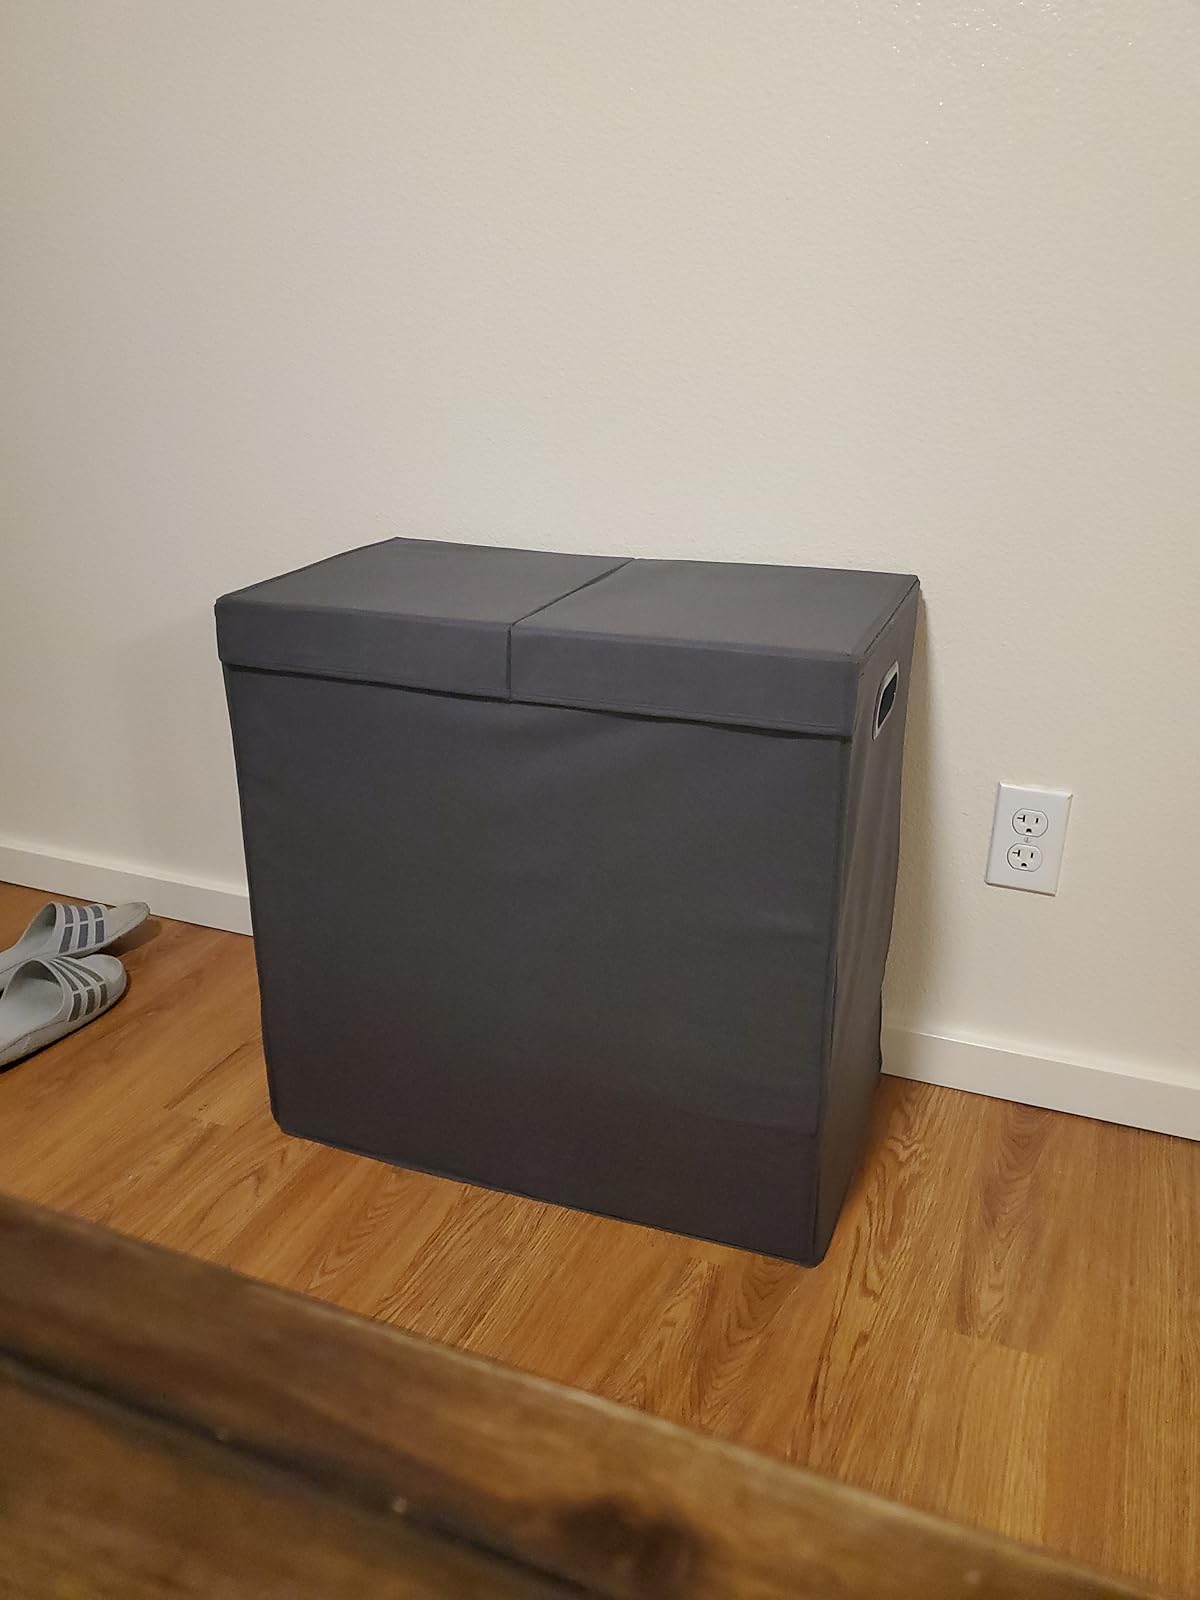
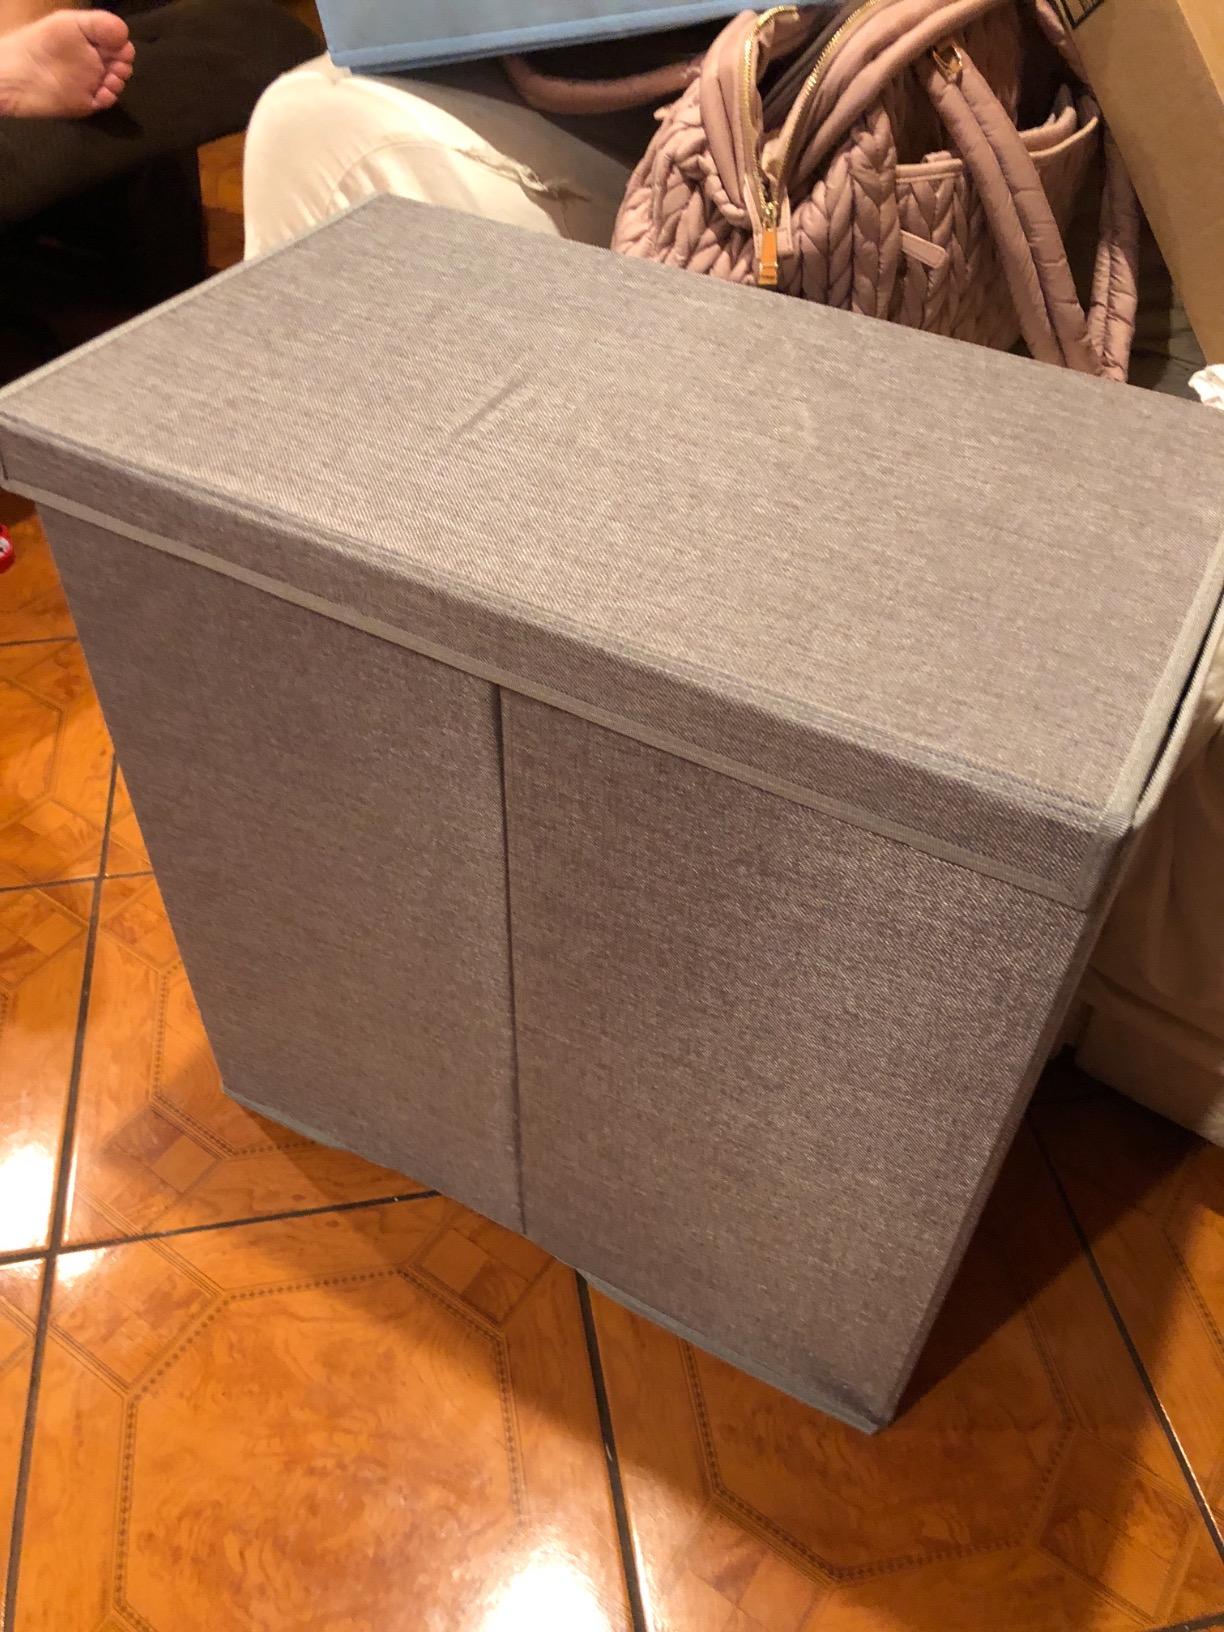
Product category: items_hamper
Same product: yes